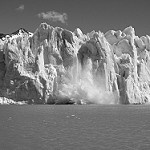
Label: B & W